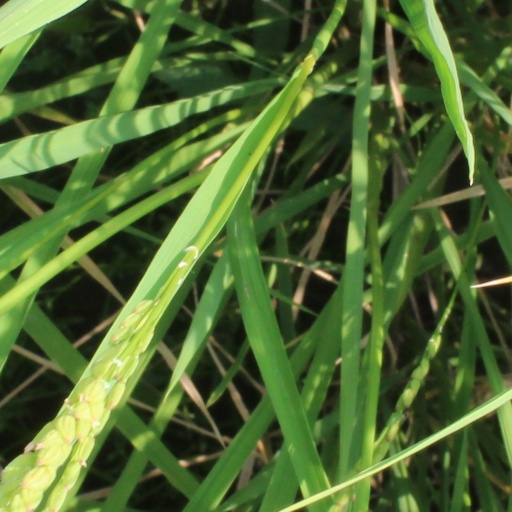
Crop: rice